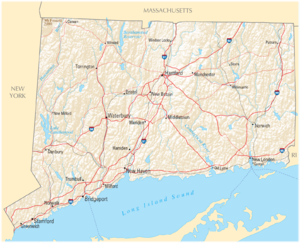
La liste des phares du Connecticut dresse la liste des phares de l'État américain du Connecticut répertoriés par la United States Coast Guard. Le Connecticut compte 14 phares en activité. Le premier phare de l'État du Connecticut est le phare de New London Harbor construit en 1760.